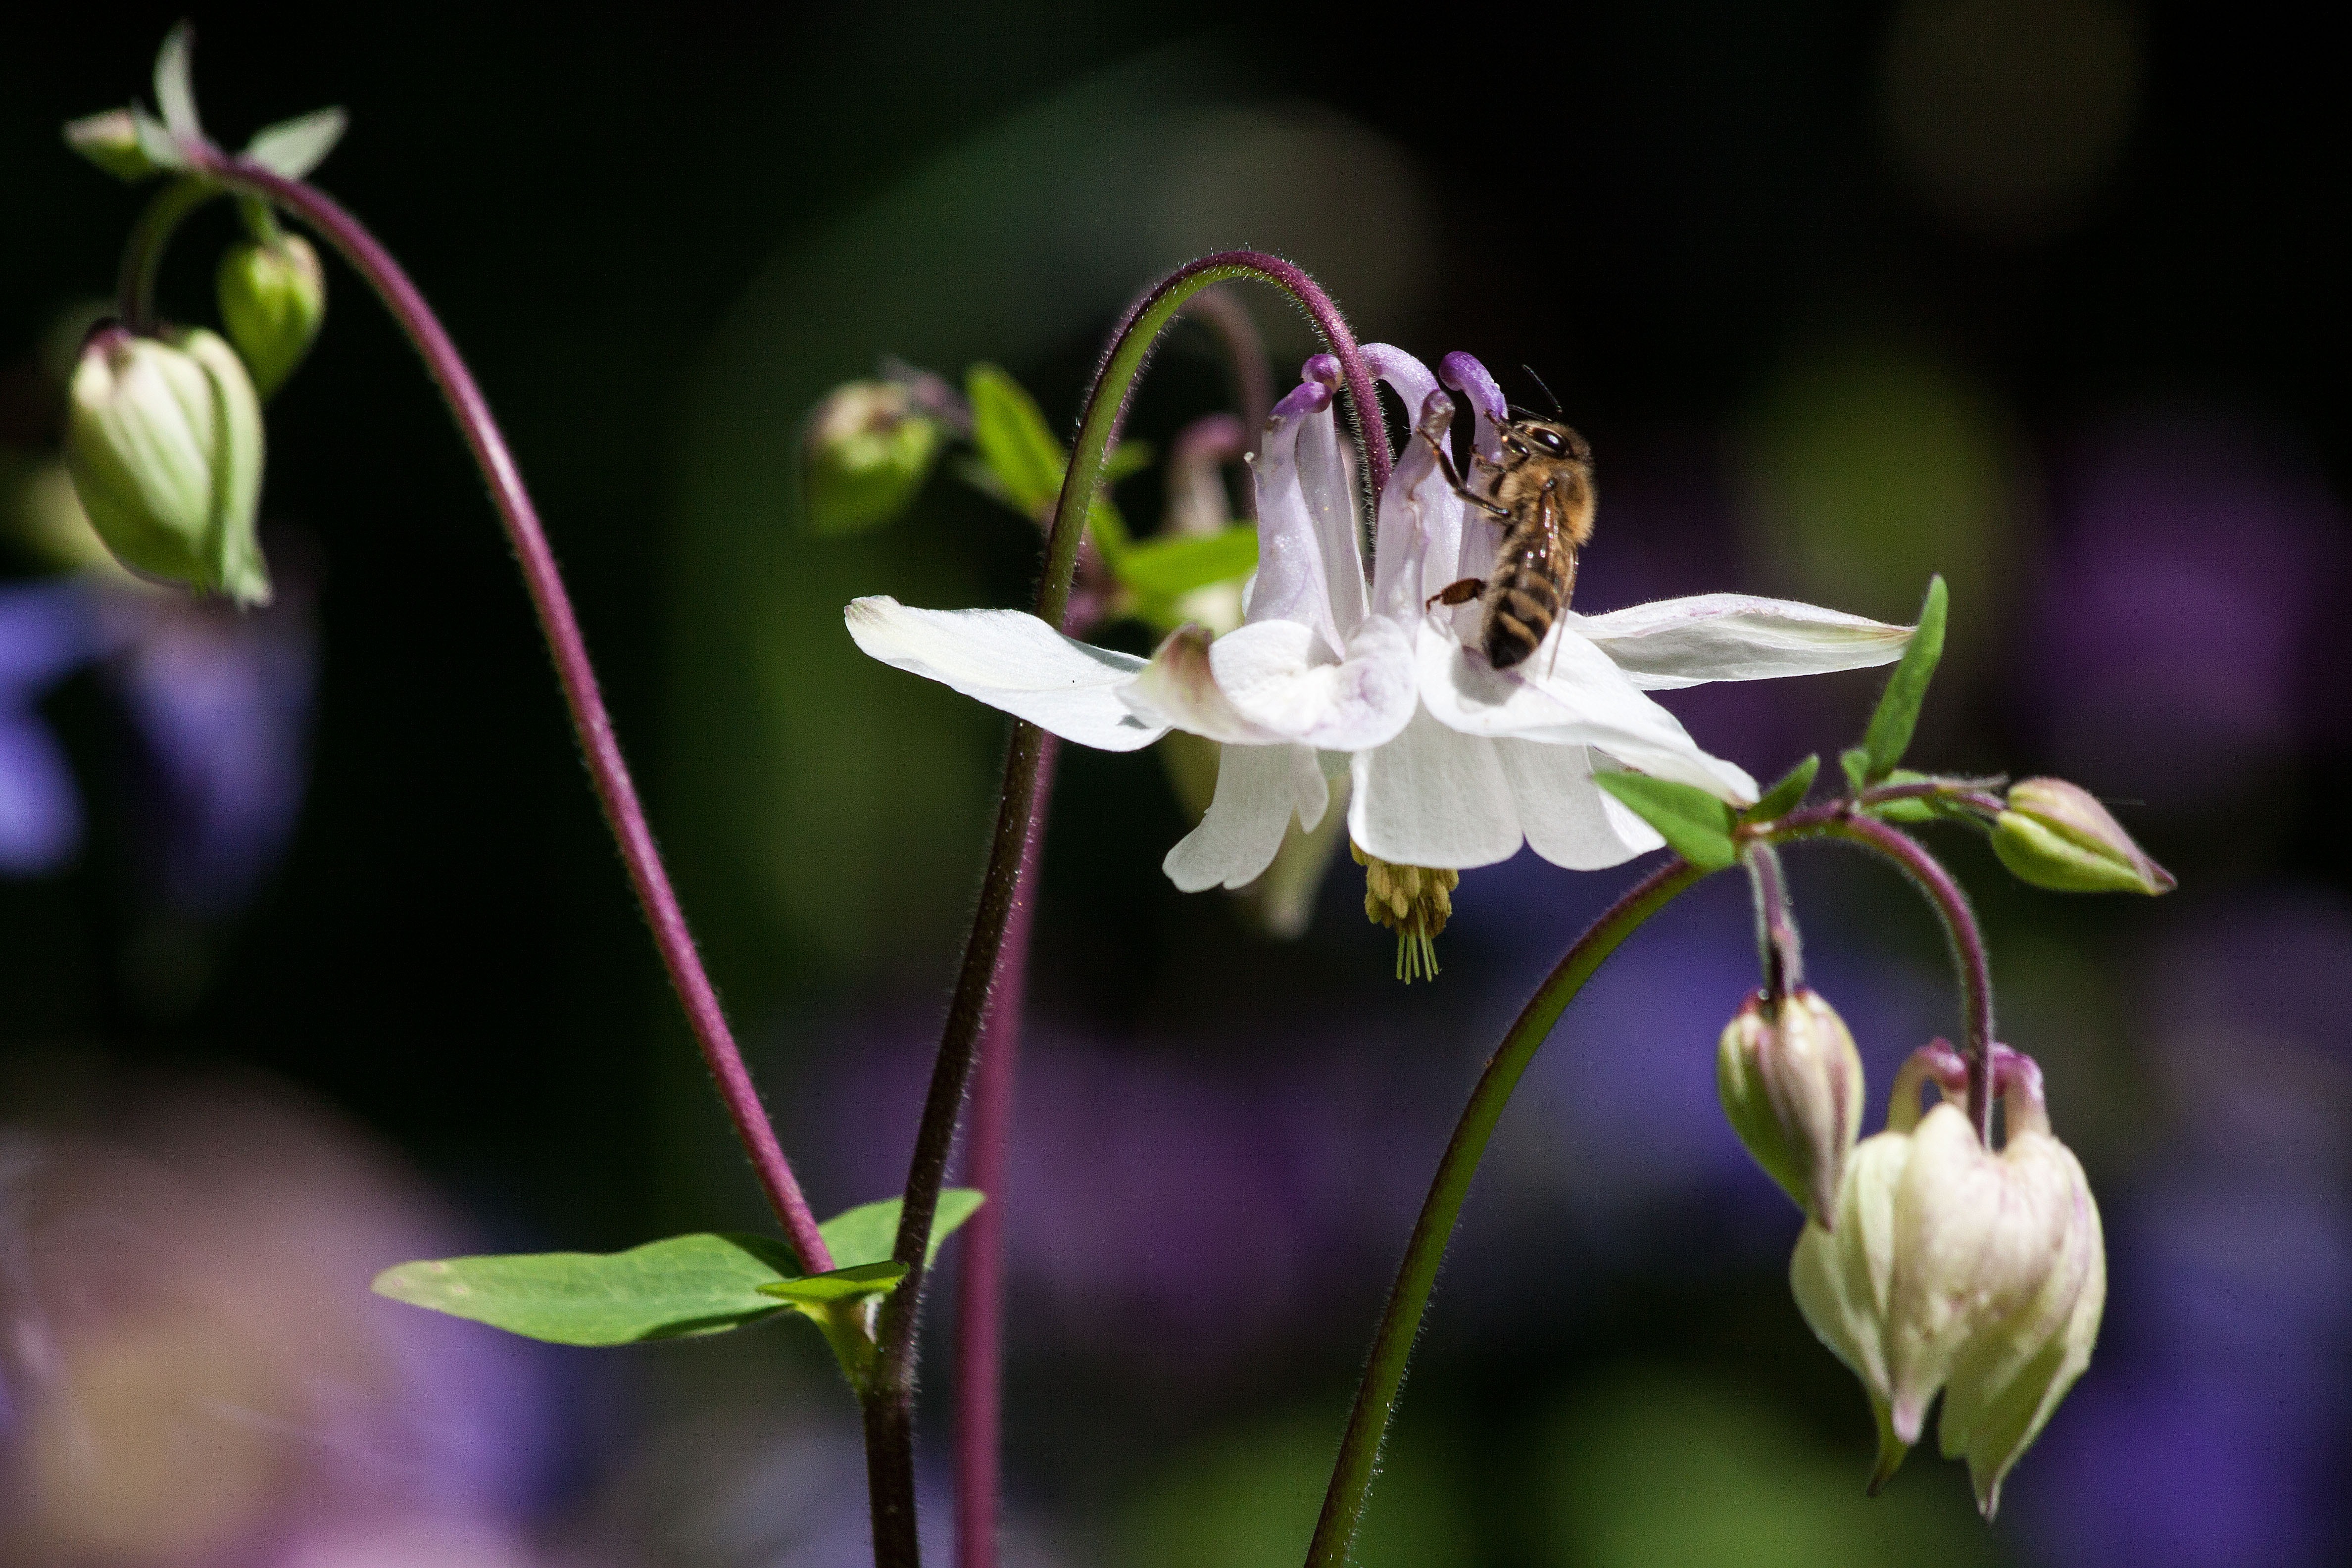
nature, blossom, plant, white, photography, flower, petal, bloom, botany, garden, flora, wildflower, close up, bee, columbine, collect, nectar, aquilegia, macro photography, flowering plant, hahnenfu gew chs, herbaceous plants, land plant, colorado blue columbine